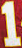
Number: 1